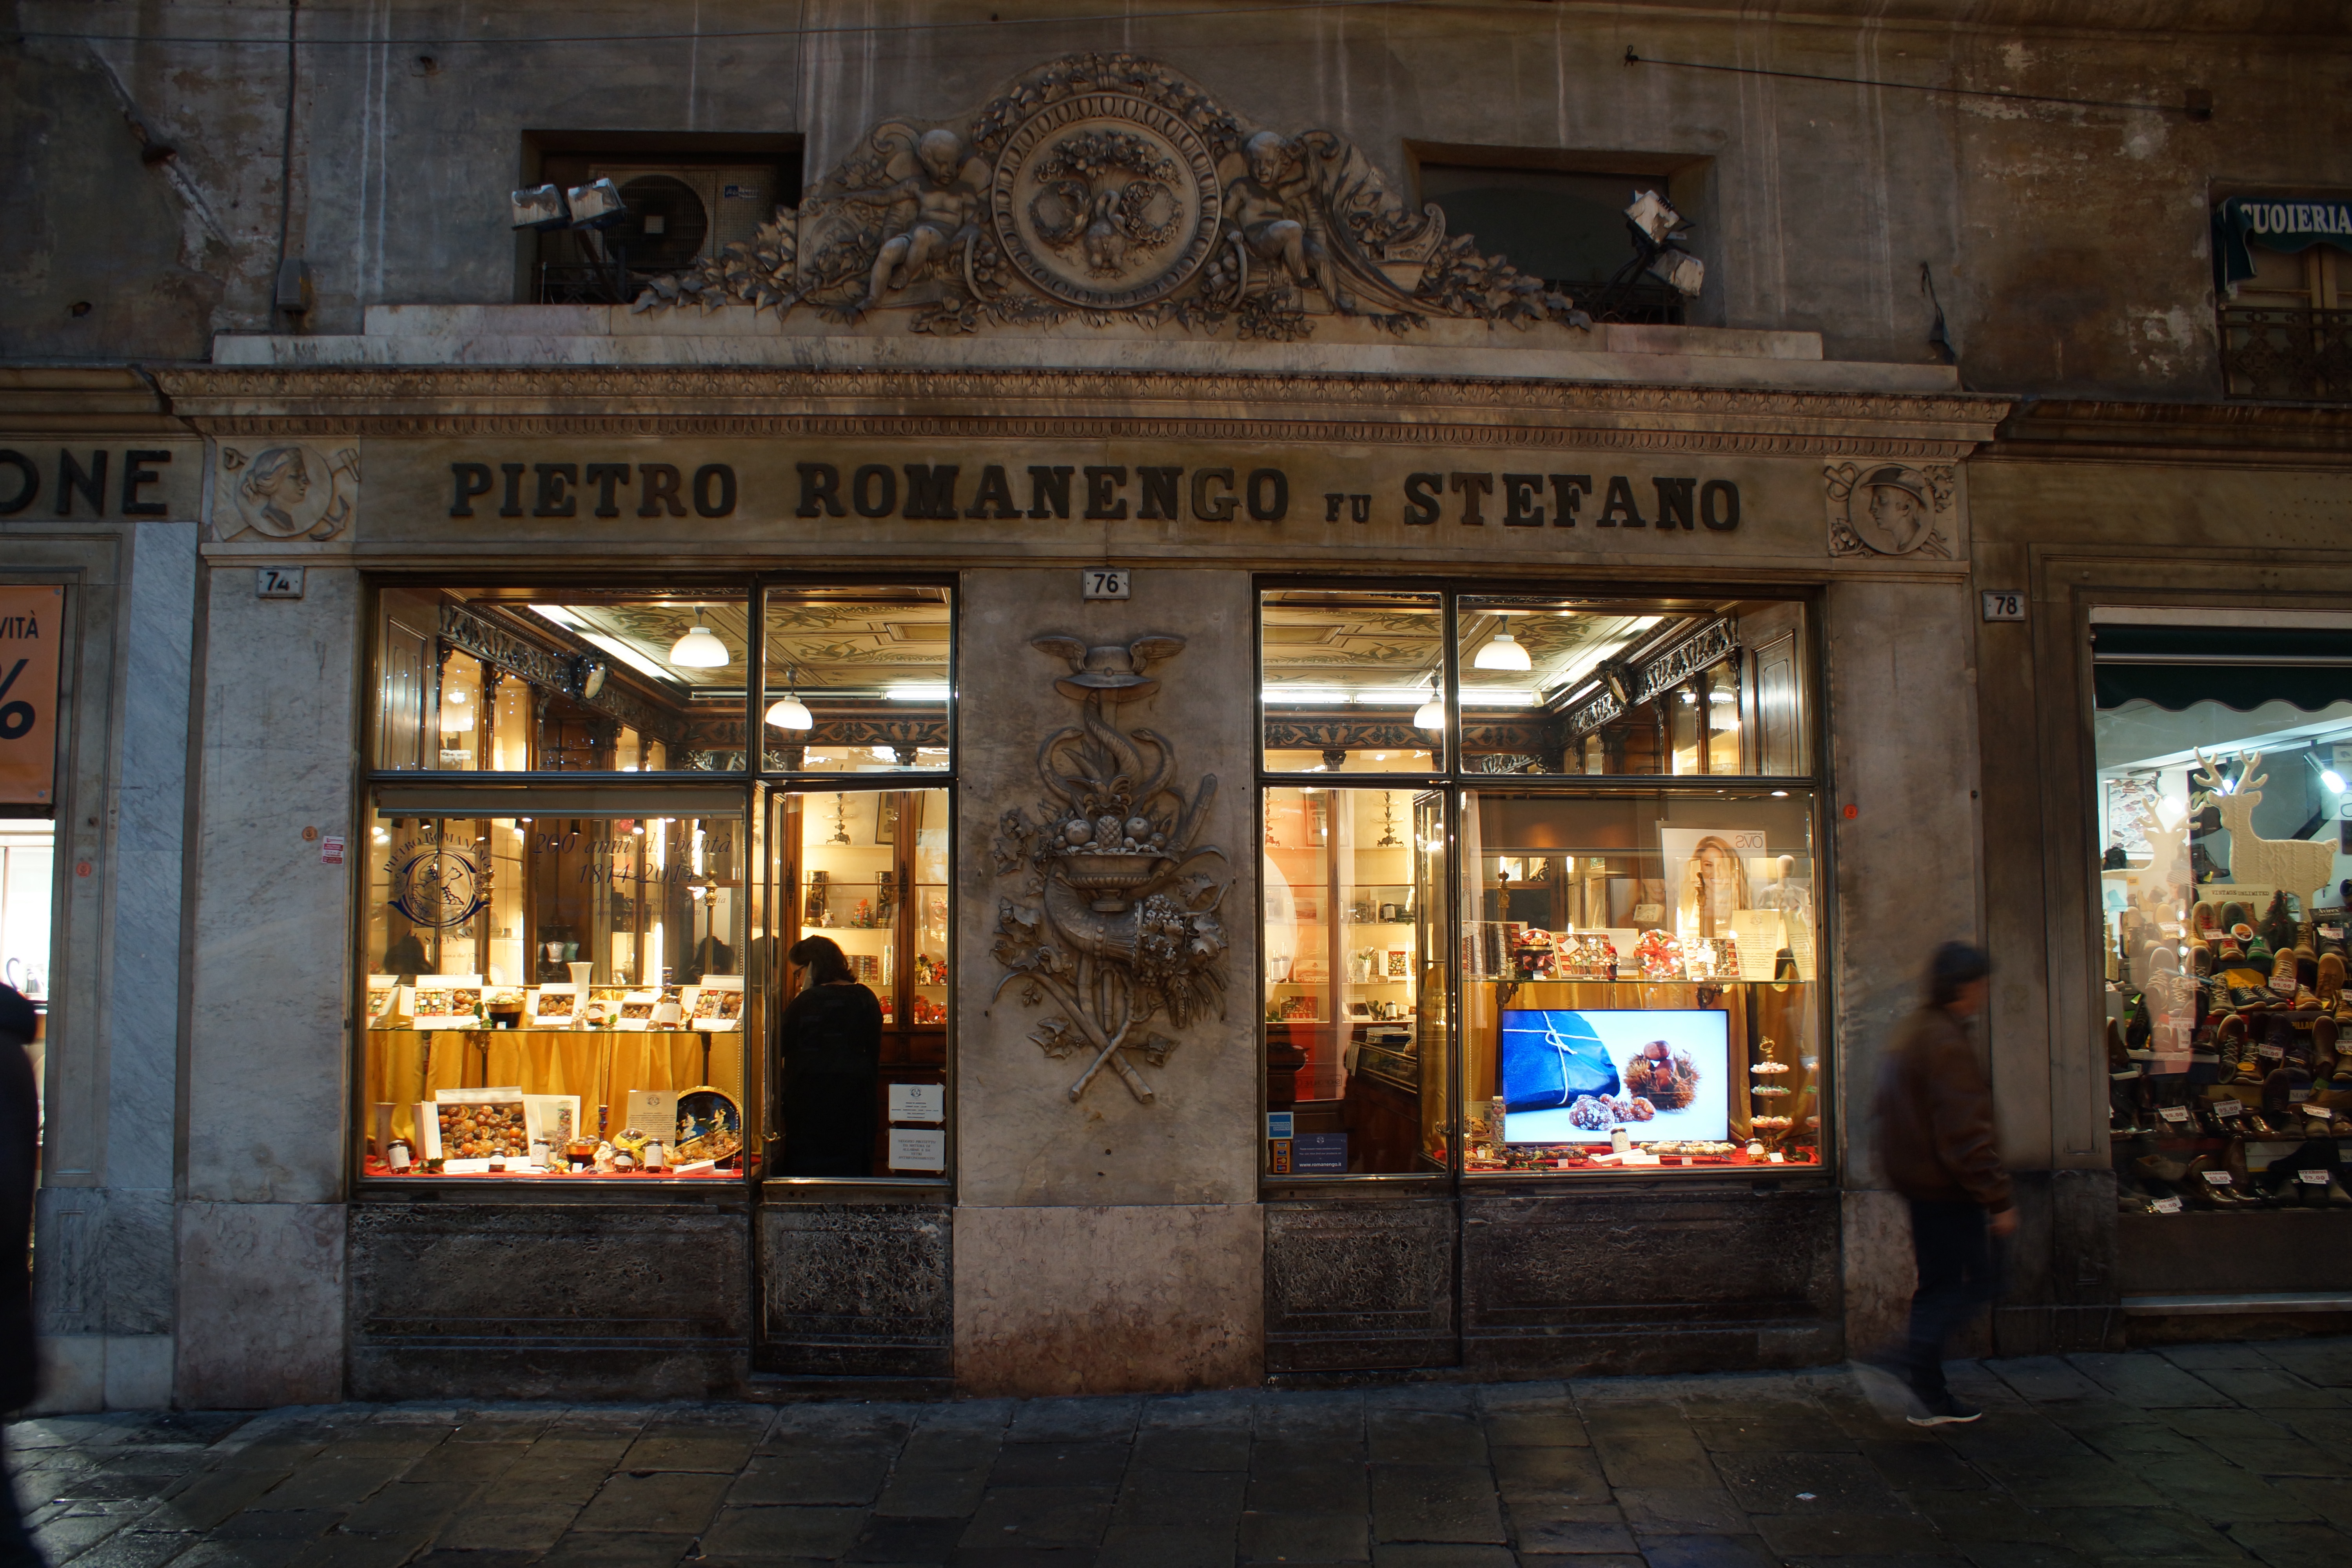
building, facade, interior design, tourist attraction, urban area, ancient history